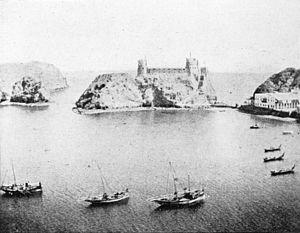
Cet article retrace l'histoire du sultanat d'Oman.